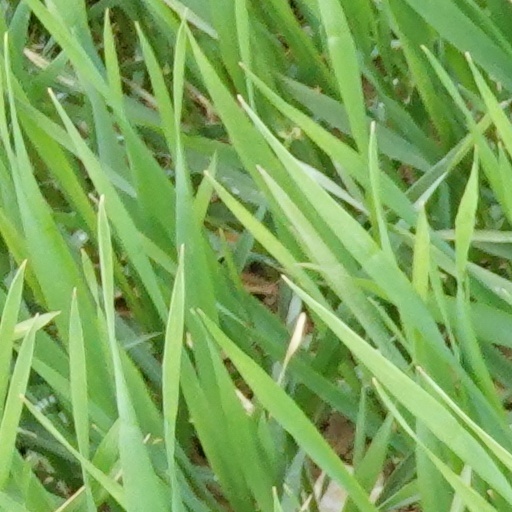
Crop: wheat